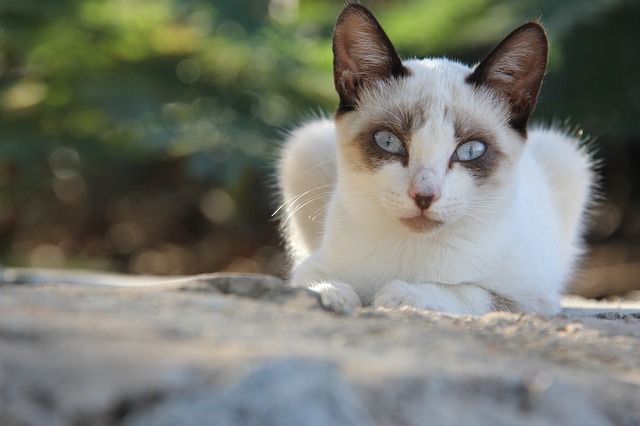
Label: cat